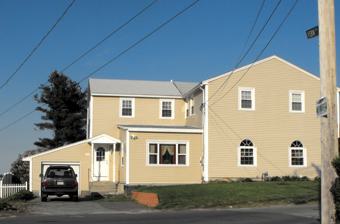
Building: Asie Swan House
Country: United States of America
Year built: 1720
Historic house in Massachusetts, United States United States historic place Asie Swan House U.S. National Register of Historic Places House at 559 Prospect in 2008 Show map of Massachusetts Show map of the United States Location 669 Prospect Street, Methuen, Massachusetts Coordinates 42°44′26″N 71°10′1″W / 42.74056°N 71.16694°W / 42.74056; -71.16694 Built 1720 Architectural style Colonial MPS Methuen MRA NRHP reference No. 84002437 Added to NRHP January 20, 1984 The Asie Swan House is a historic house in Methuen, Massachusetts .  Built c. 1720, it is one of the oldest buildings in the city.  It is a 1 + 1 ⁄ 2 -story frame house, five bays wide, with clapboard siding, central chimney, and granite foundation.  Its central entrance is flanked by sidelight windows.  The house originally stood at a location on Prospect Hill in what is now Lawrence , where it was used for the first town meetings beginning in 1726.  It was moved in 1808 to its present location. The house was added to the National Register of Historic Places in 1984. See also National Register of Historic Places listings in Methuen, Massachusetts National Register of Historic Places listings in Essex County, Massachusetts References